2008 Chinese GP2 Asia Series round

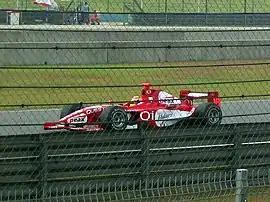
Alex Yoong drive Meritus's car in China.

The 2008 Chinese GP2 Asia Series round was a GP2 Asia Series motor race held on 18 and 19 October 2008 at Shanghai International Circuit in Shanghai, China. It was the first round of the 2008–09 GP2 Asia Series. The race supported the 2008 Chinese Grand Prix.